Zara-class cruiser

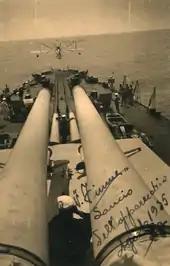
"Fiume" launching a seaplane in 1935; note the closeness of the main battery guns

The "Zara"s were armed with a main battery of eight 203 mm Mod 29 53-caliber guns in four gun turrets. The turrets were arranged in superfiring pairs forward and aft. The guns fired shells at a muzzle velocity of , with a rate of fire of about three and a half rounds per minute. The turrets allowed elevation to 45 degrees, which provided a maximum range of . Each ship carried 157 shells per gun. Like the "Trento"s, the "Zara"-class ships suffered from shell dispersion that hampered accuracy. The problem was in large part due to poor quality control in Italian munition factories, which failed to ensure tight manufacturing tolerances necessary for accurate shells. In addition, the single cradle mounts required the guns to be very close together; this caused the shells to interfere with each other in flight and contributed to the dispersion problem. In an attempt to rectify the dispersion problem, the guns were supplied with modified shells that fired at .